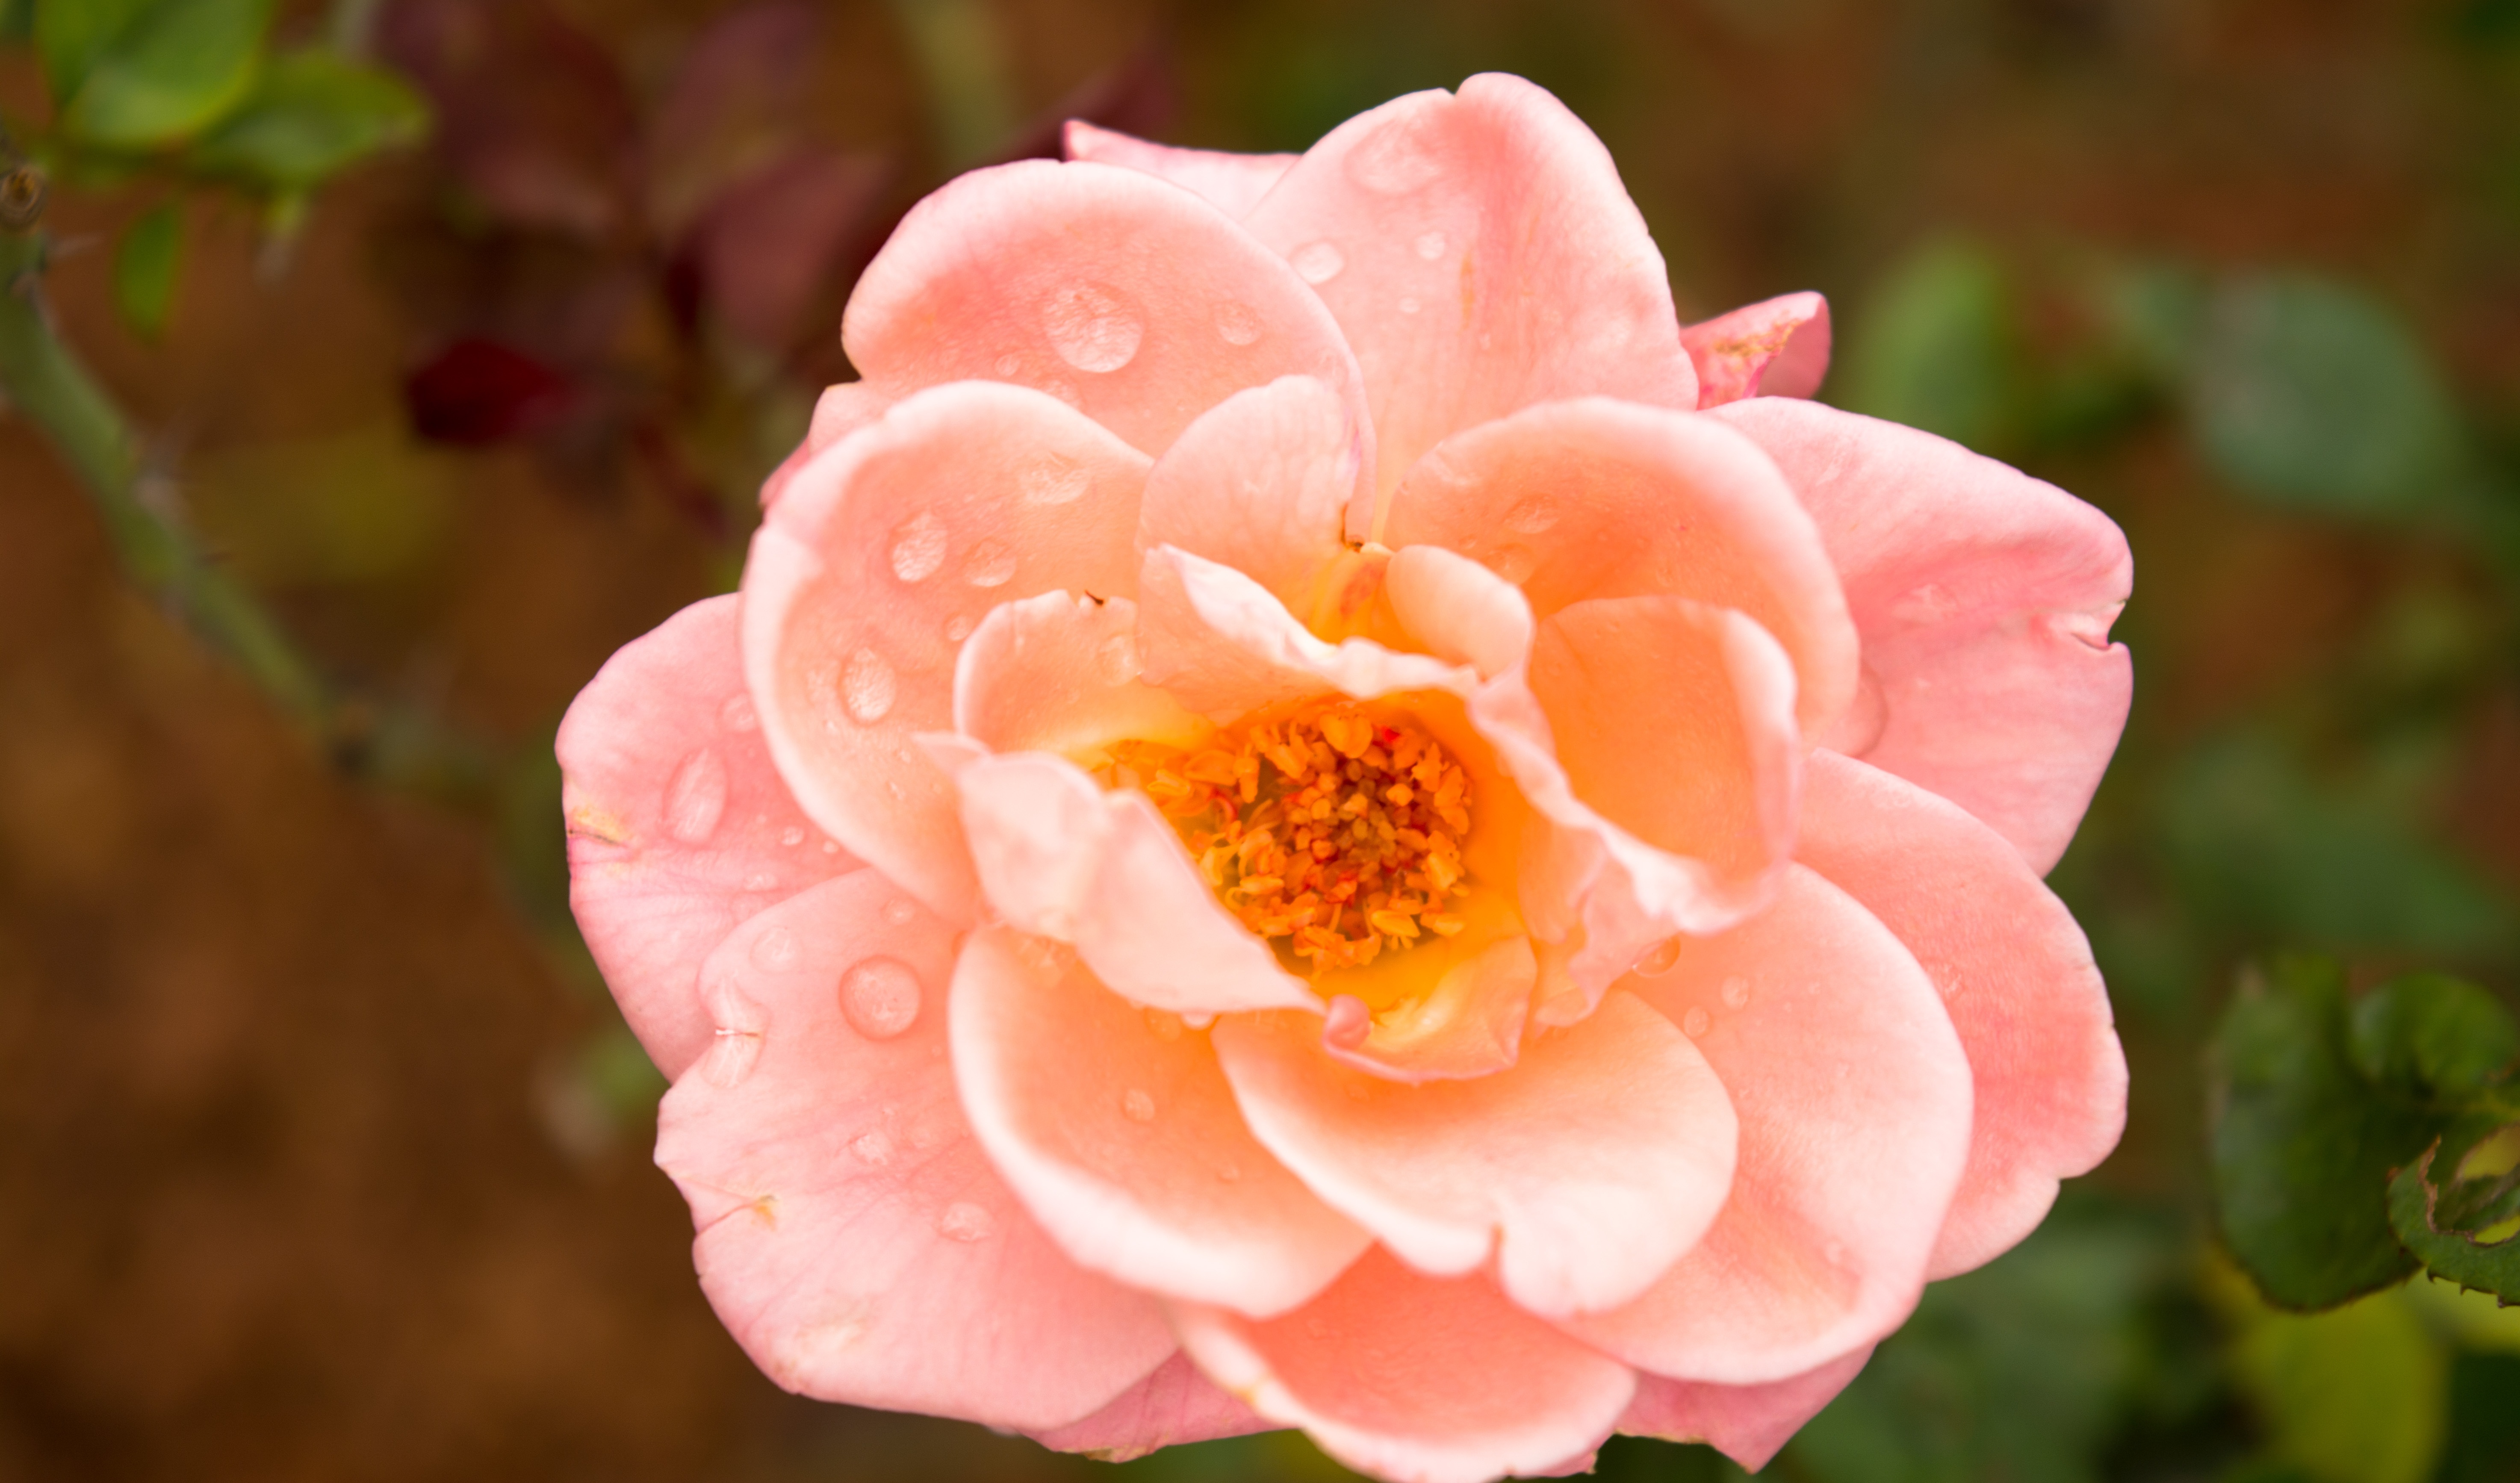
blossom, plant, flower, petal, rose, botany, pink, flora, pink rose, floribunda, macro photography, flowering plant, water droplets, garden roses, rose family, water on petals, land plant, rose order